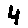
Label: 4